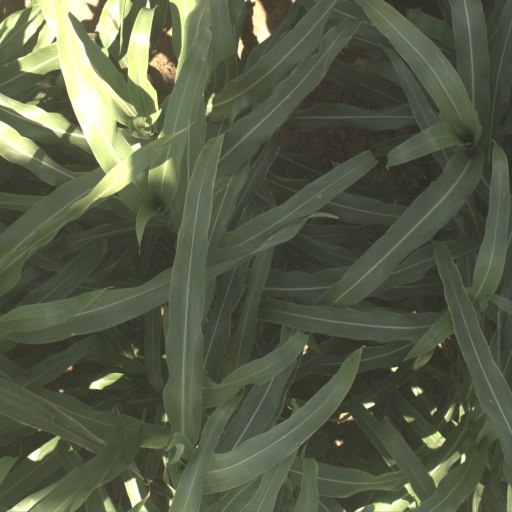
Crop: sorghum